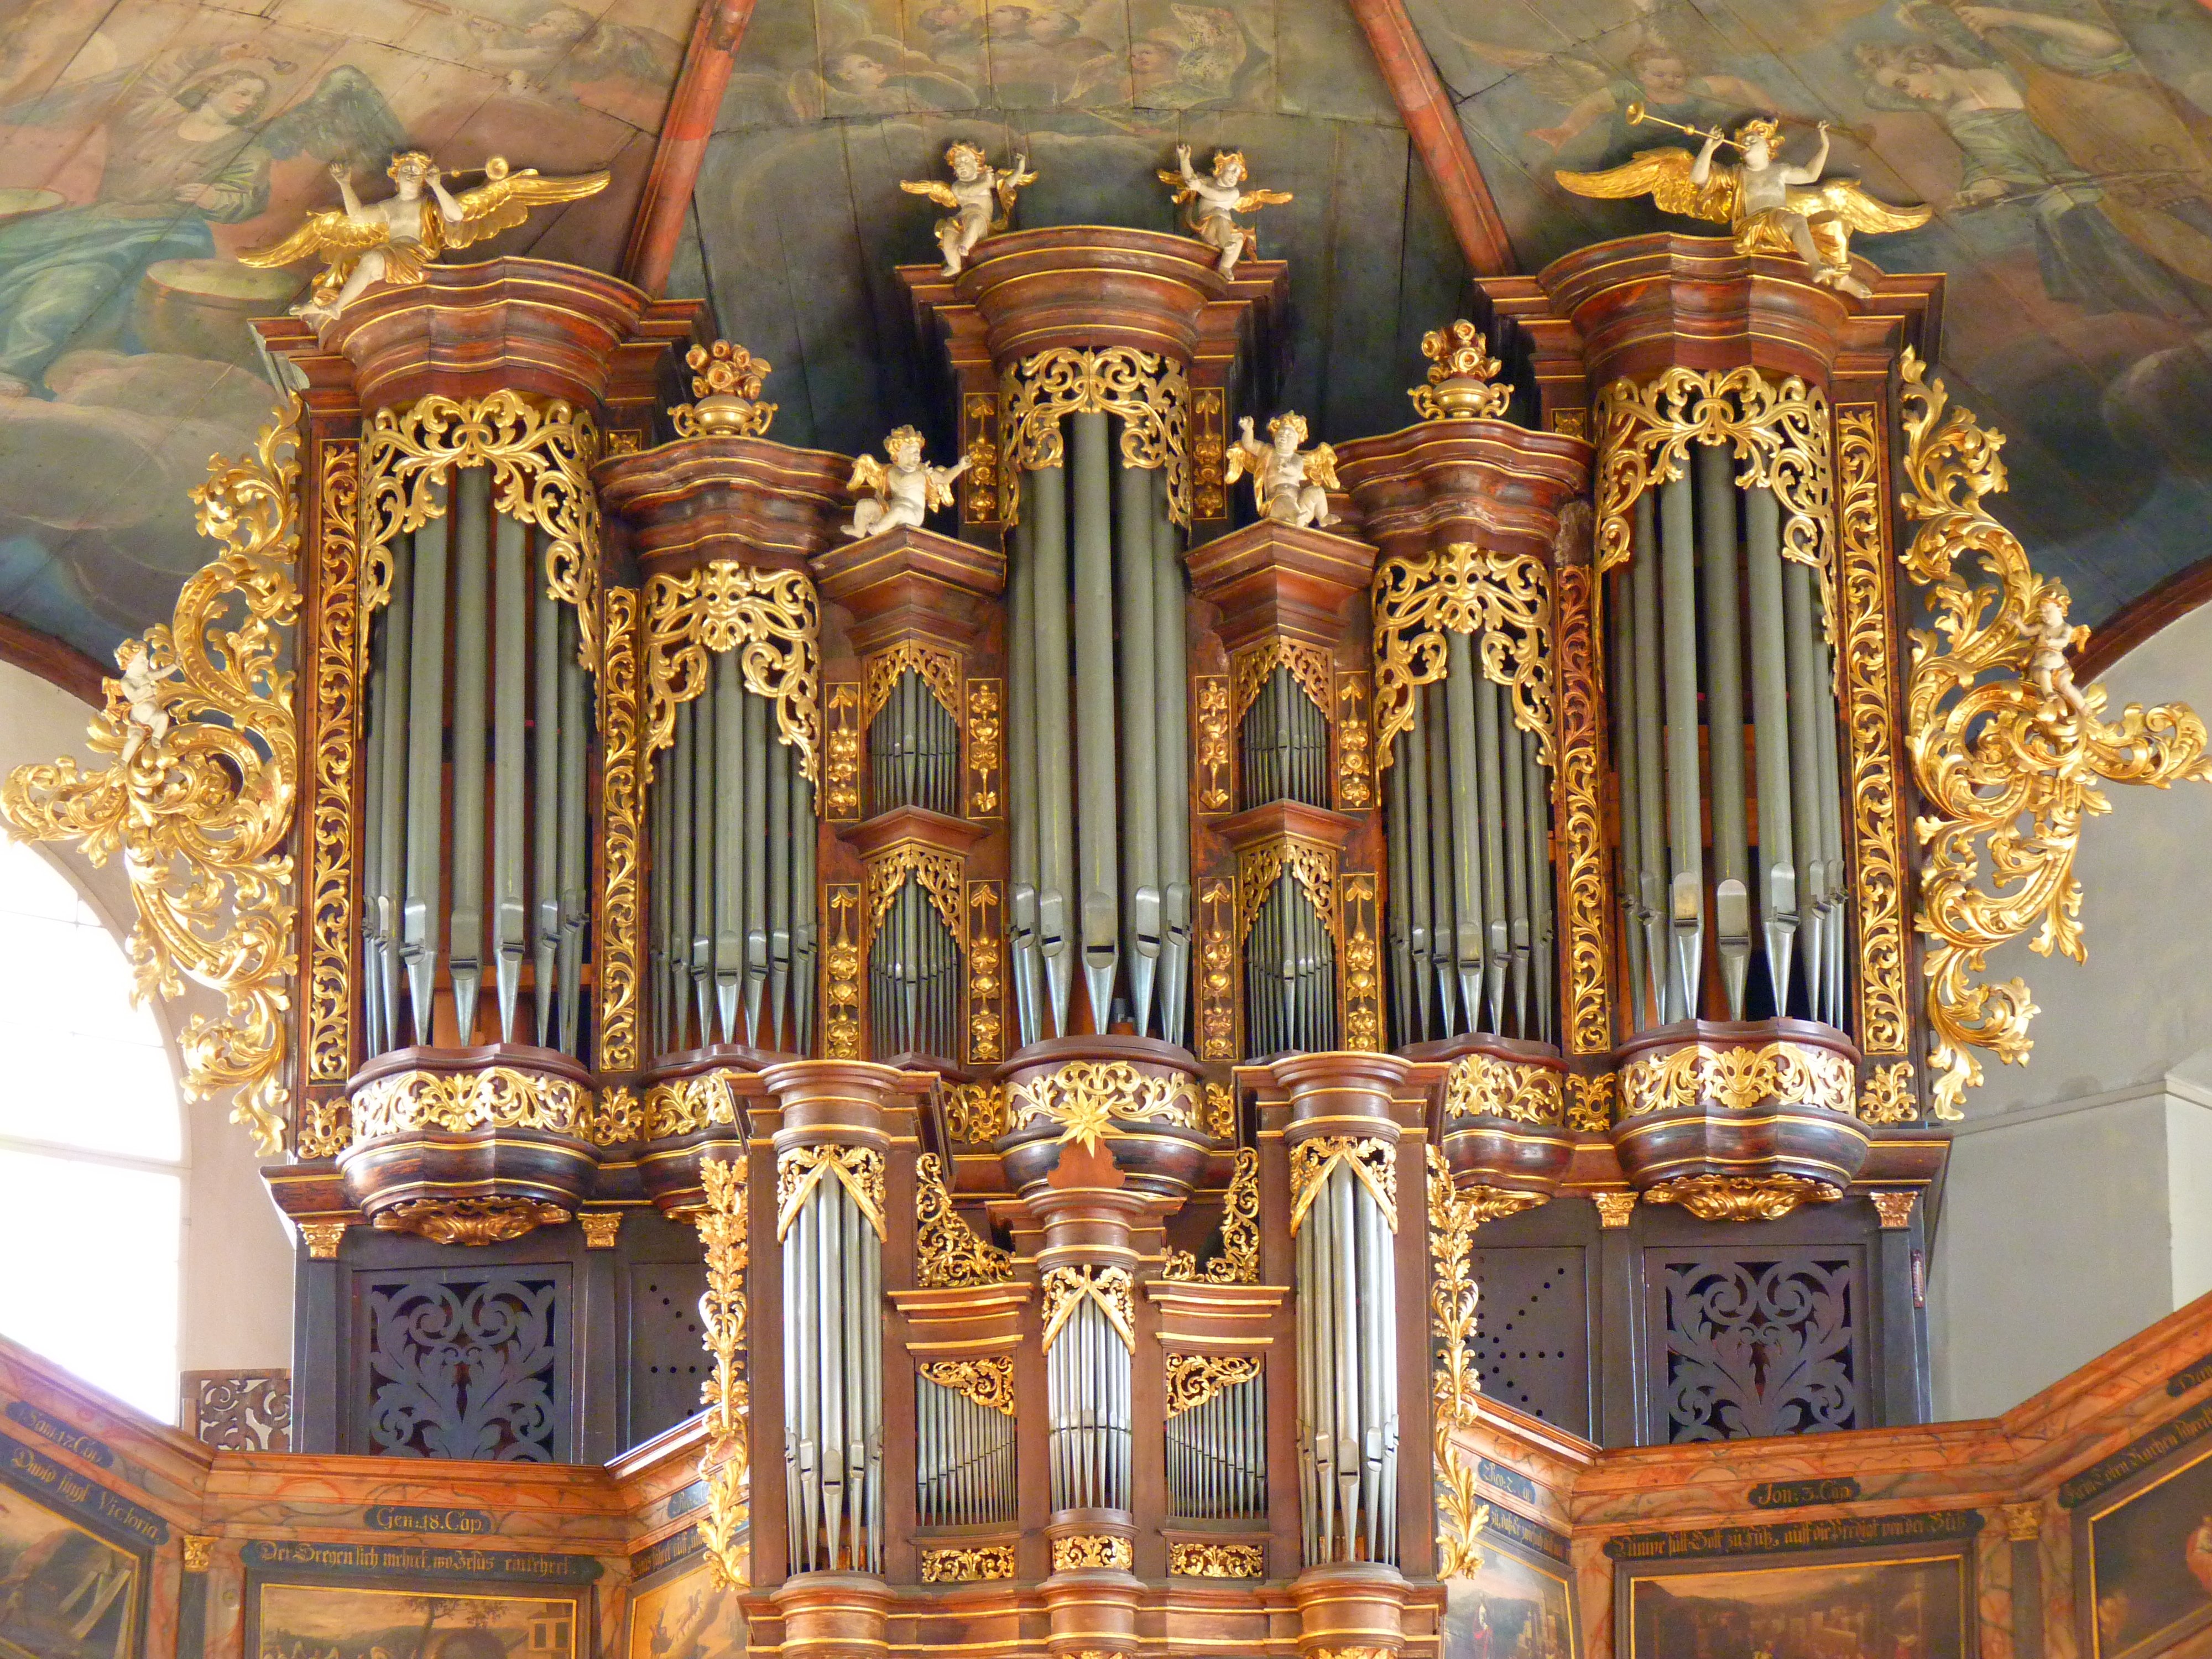
music, keyboard, technology, church, musical instrument, organ, whistle, wind instrument, organ whistle, church music, pipe organ, organ pipe, electronic device